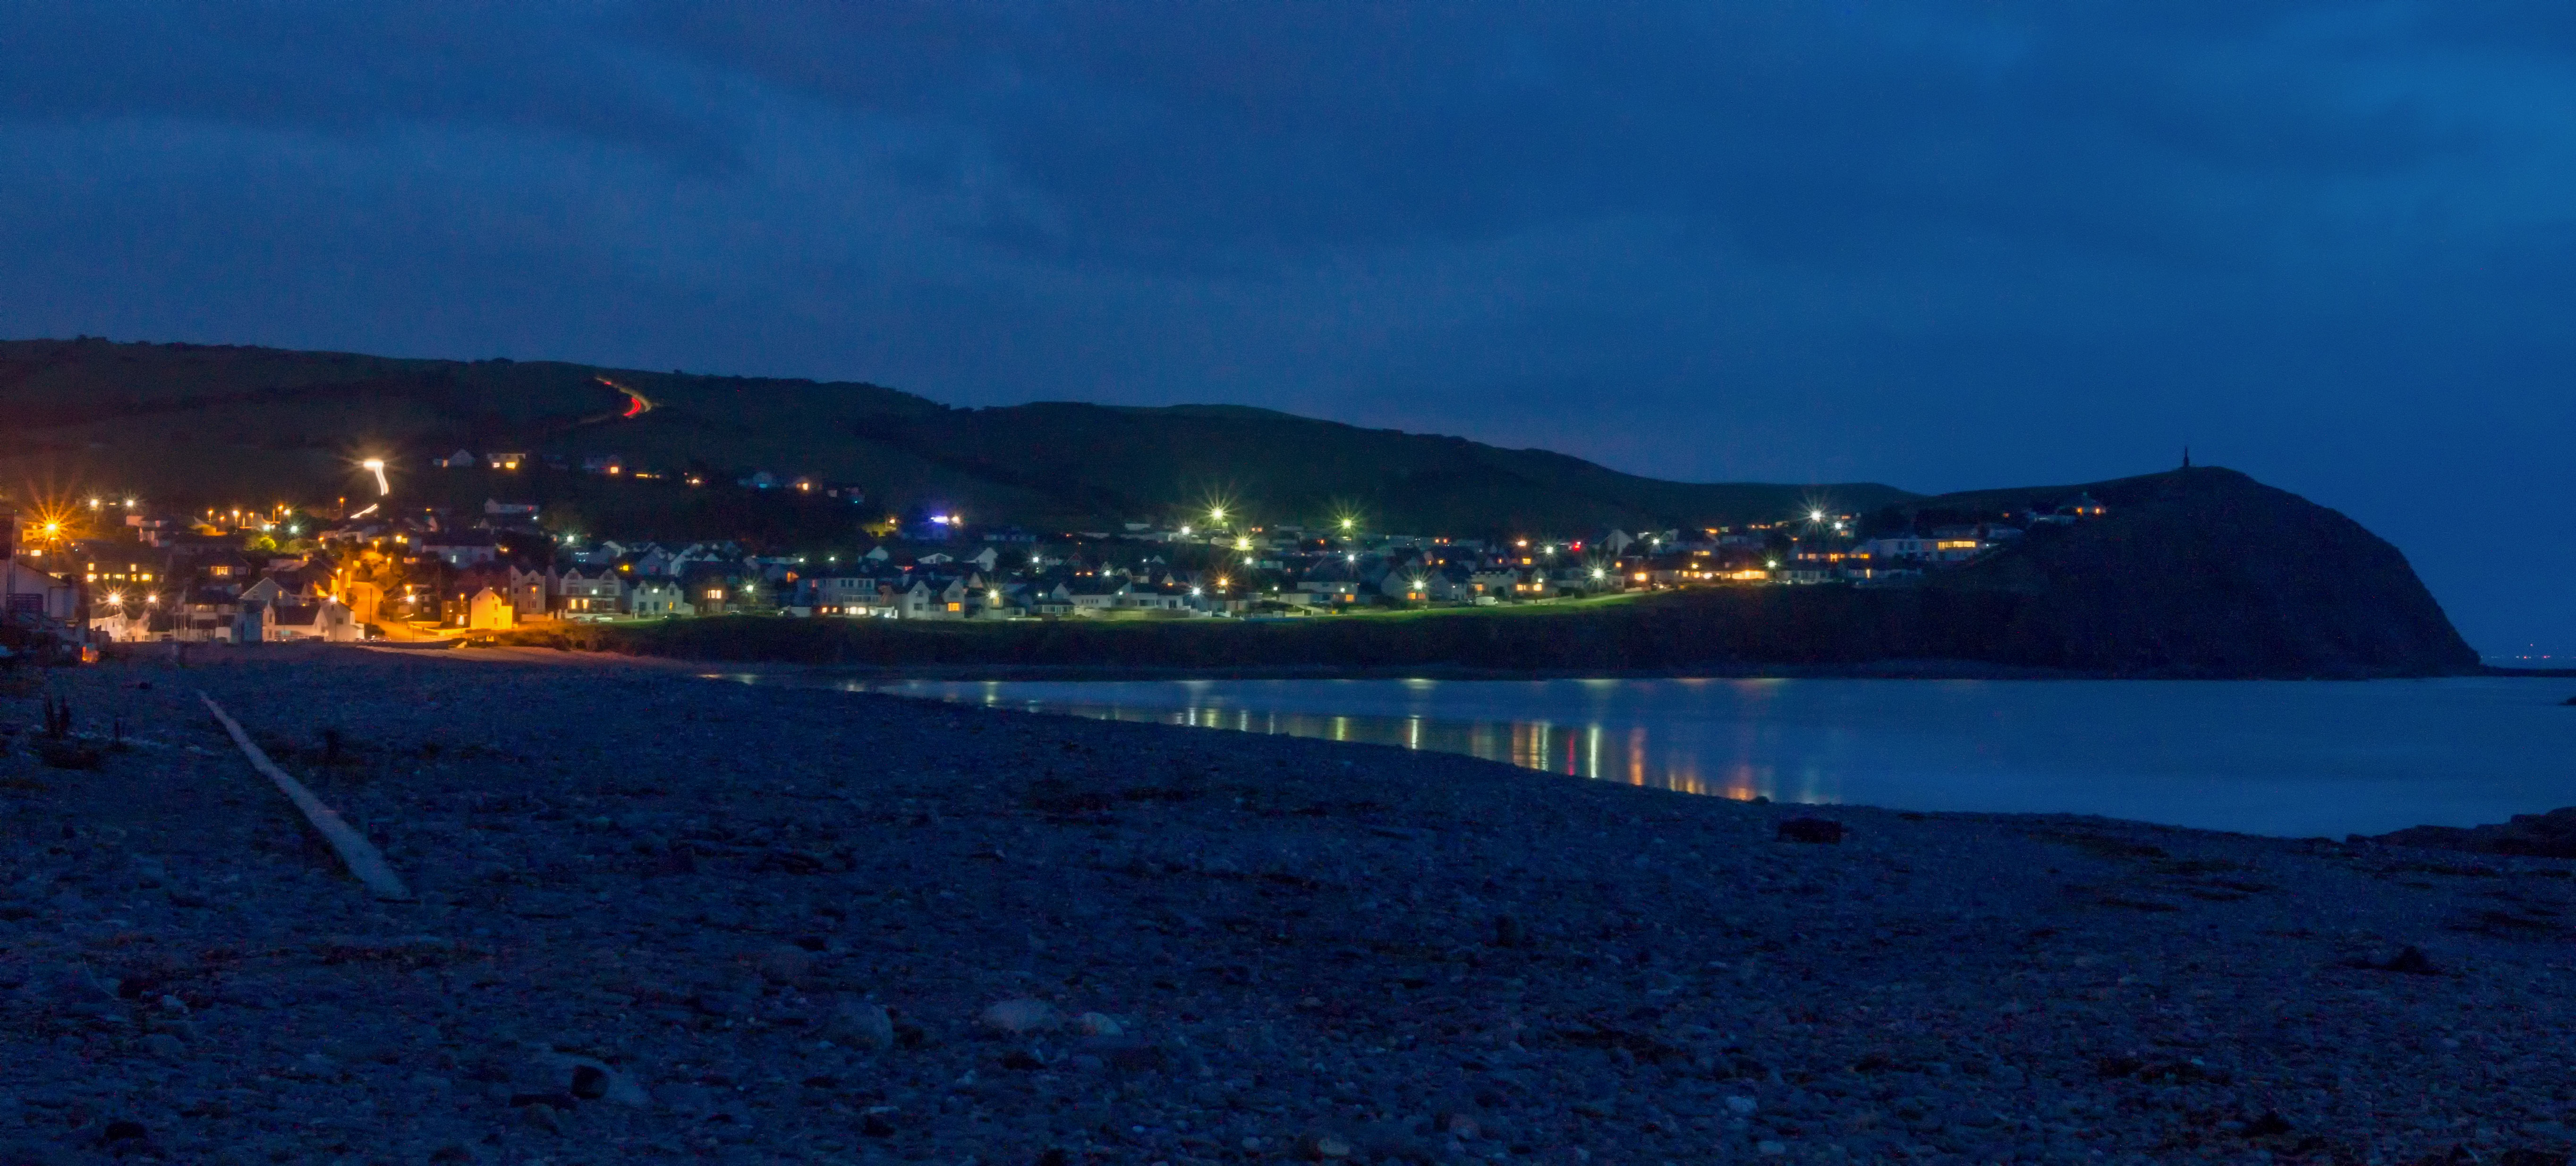
beach, sea, coast, ocean, horizon, light, cloud, road, trail, car, night, house, cloudy, hill, shore, wave, time, hour, building, dawn, home, coastal, panorama, dark, cliff, dusk, evening, twilight, golden, reflection, bay, blue, reflect, uk, hills, wales, lights, waves, clouds, nighttime, buildings, homes, cliffs, reflecting, reflections, roads, trails, reflects, both, ceredigion, sedate